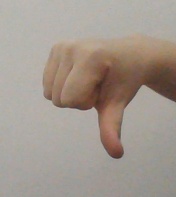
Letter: waw